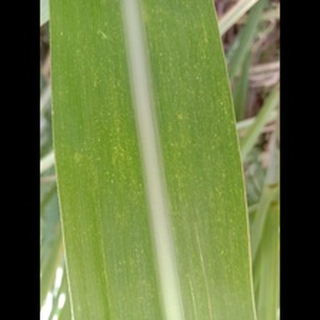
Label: sugarcane_mosaic